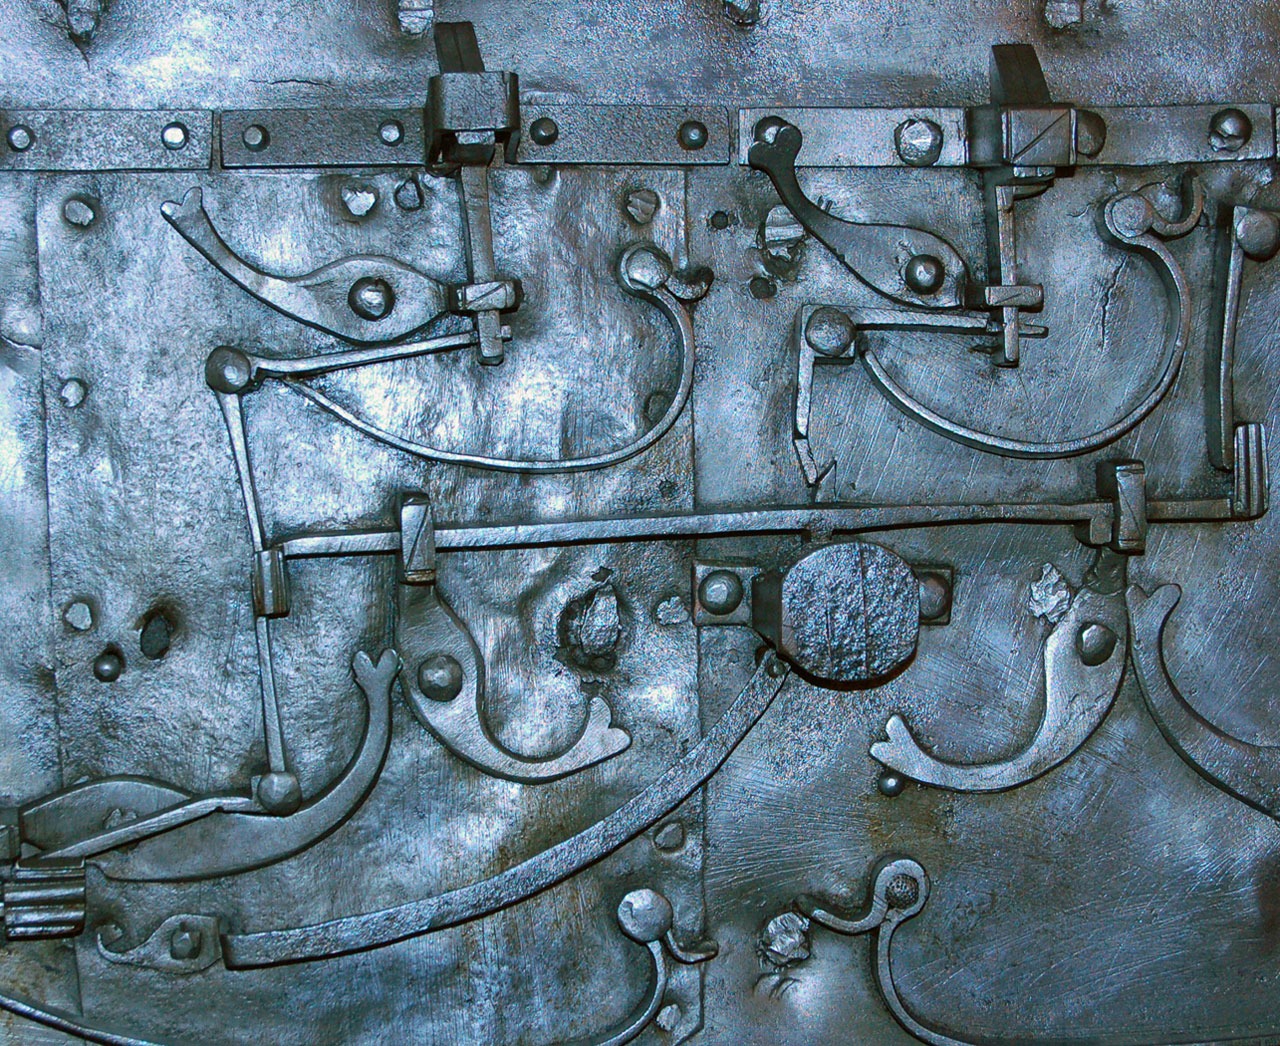
relief, iron, art, carving, ancient history, drawing, sketch, texture, number, metal